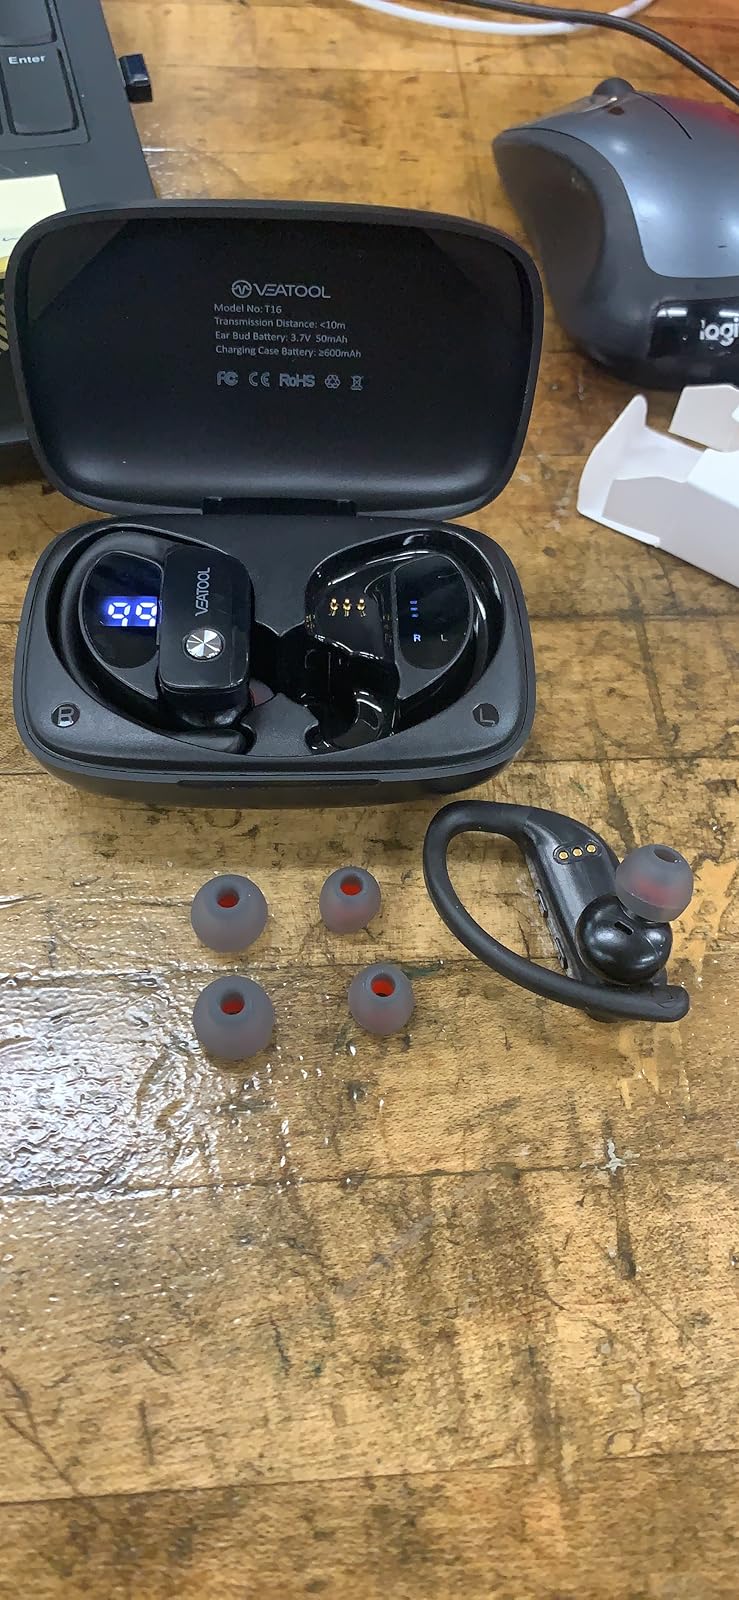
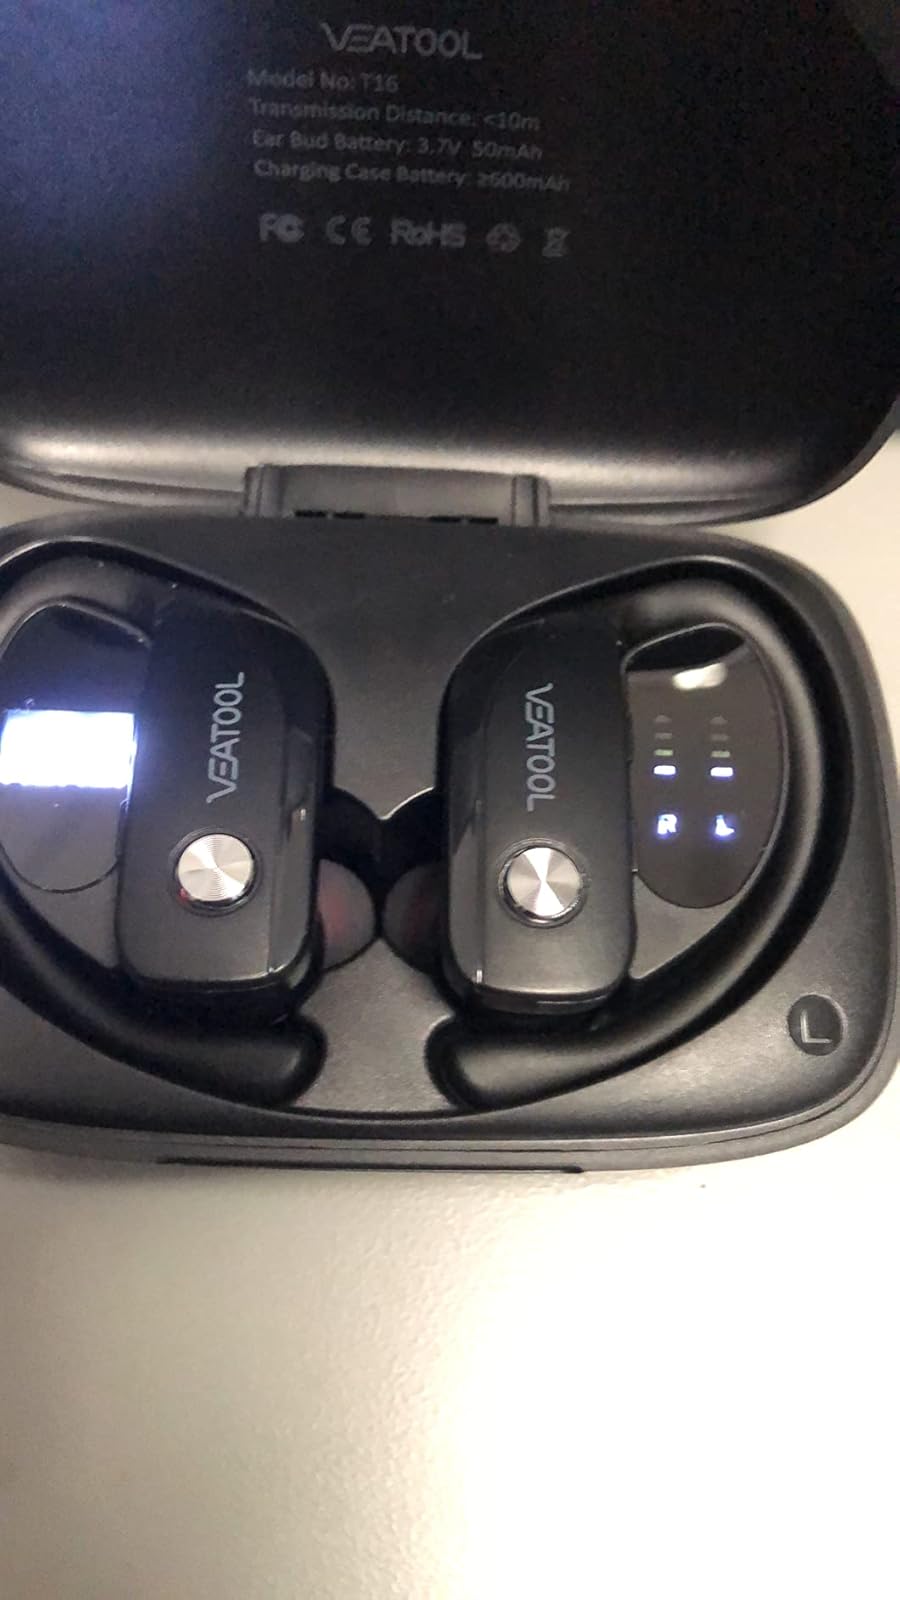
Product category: earbuds
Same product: yes